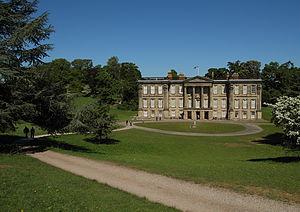
Sir Henry Harpur, 5ᵉ baronnet était un baronnet anglais et un homme politique.